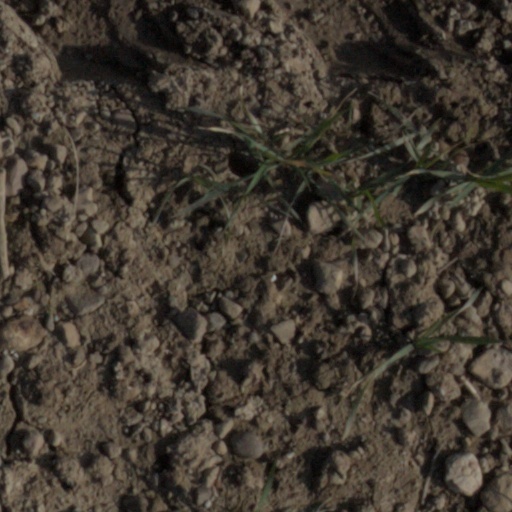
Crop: wheat